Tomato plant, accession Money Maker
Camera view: tilt-top (135 deg); turntable rotation: 120 degrees
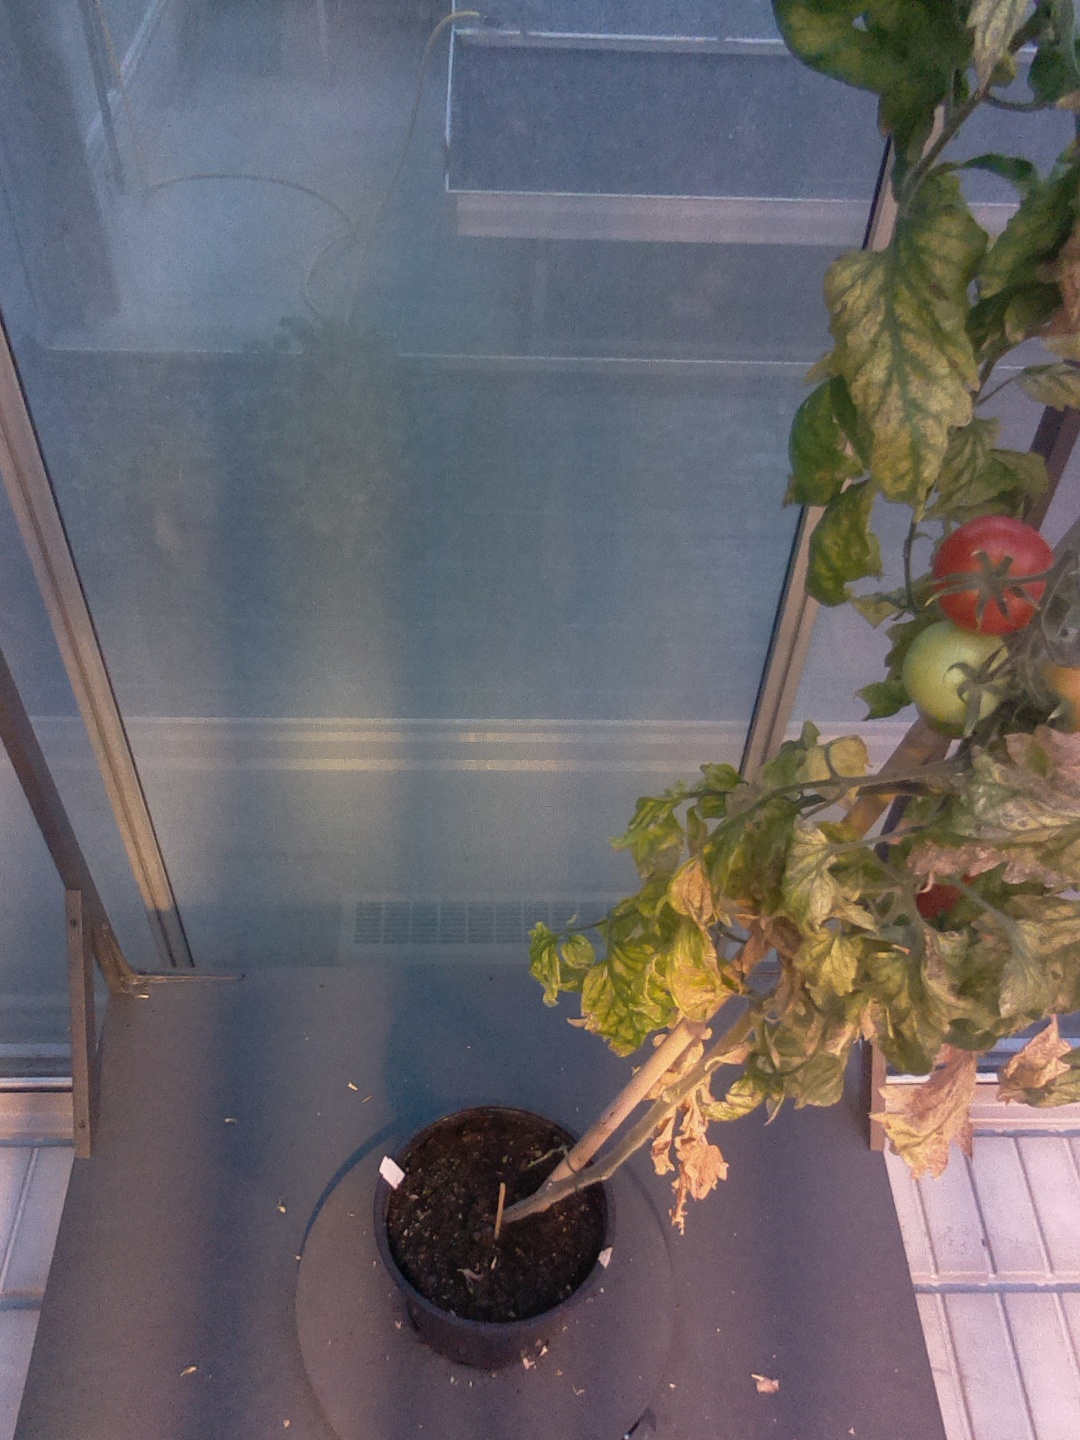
BBCH growth stage 84: 40%-50% of fruits show typical fully ripe color